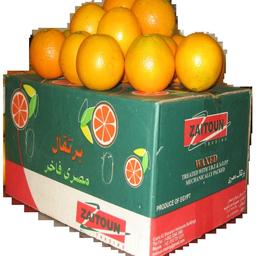
Label: Orange